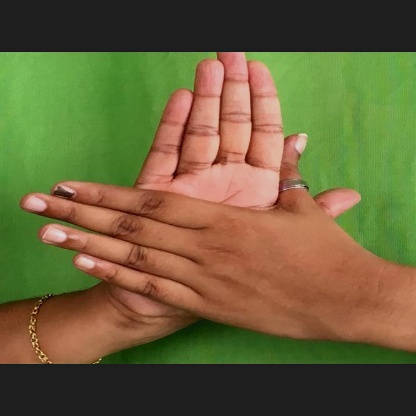
Mudra: Chakra